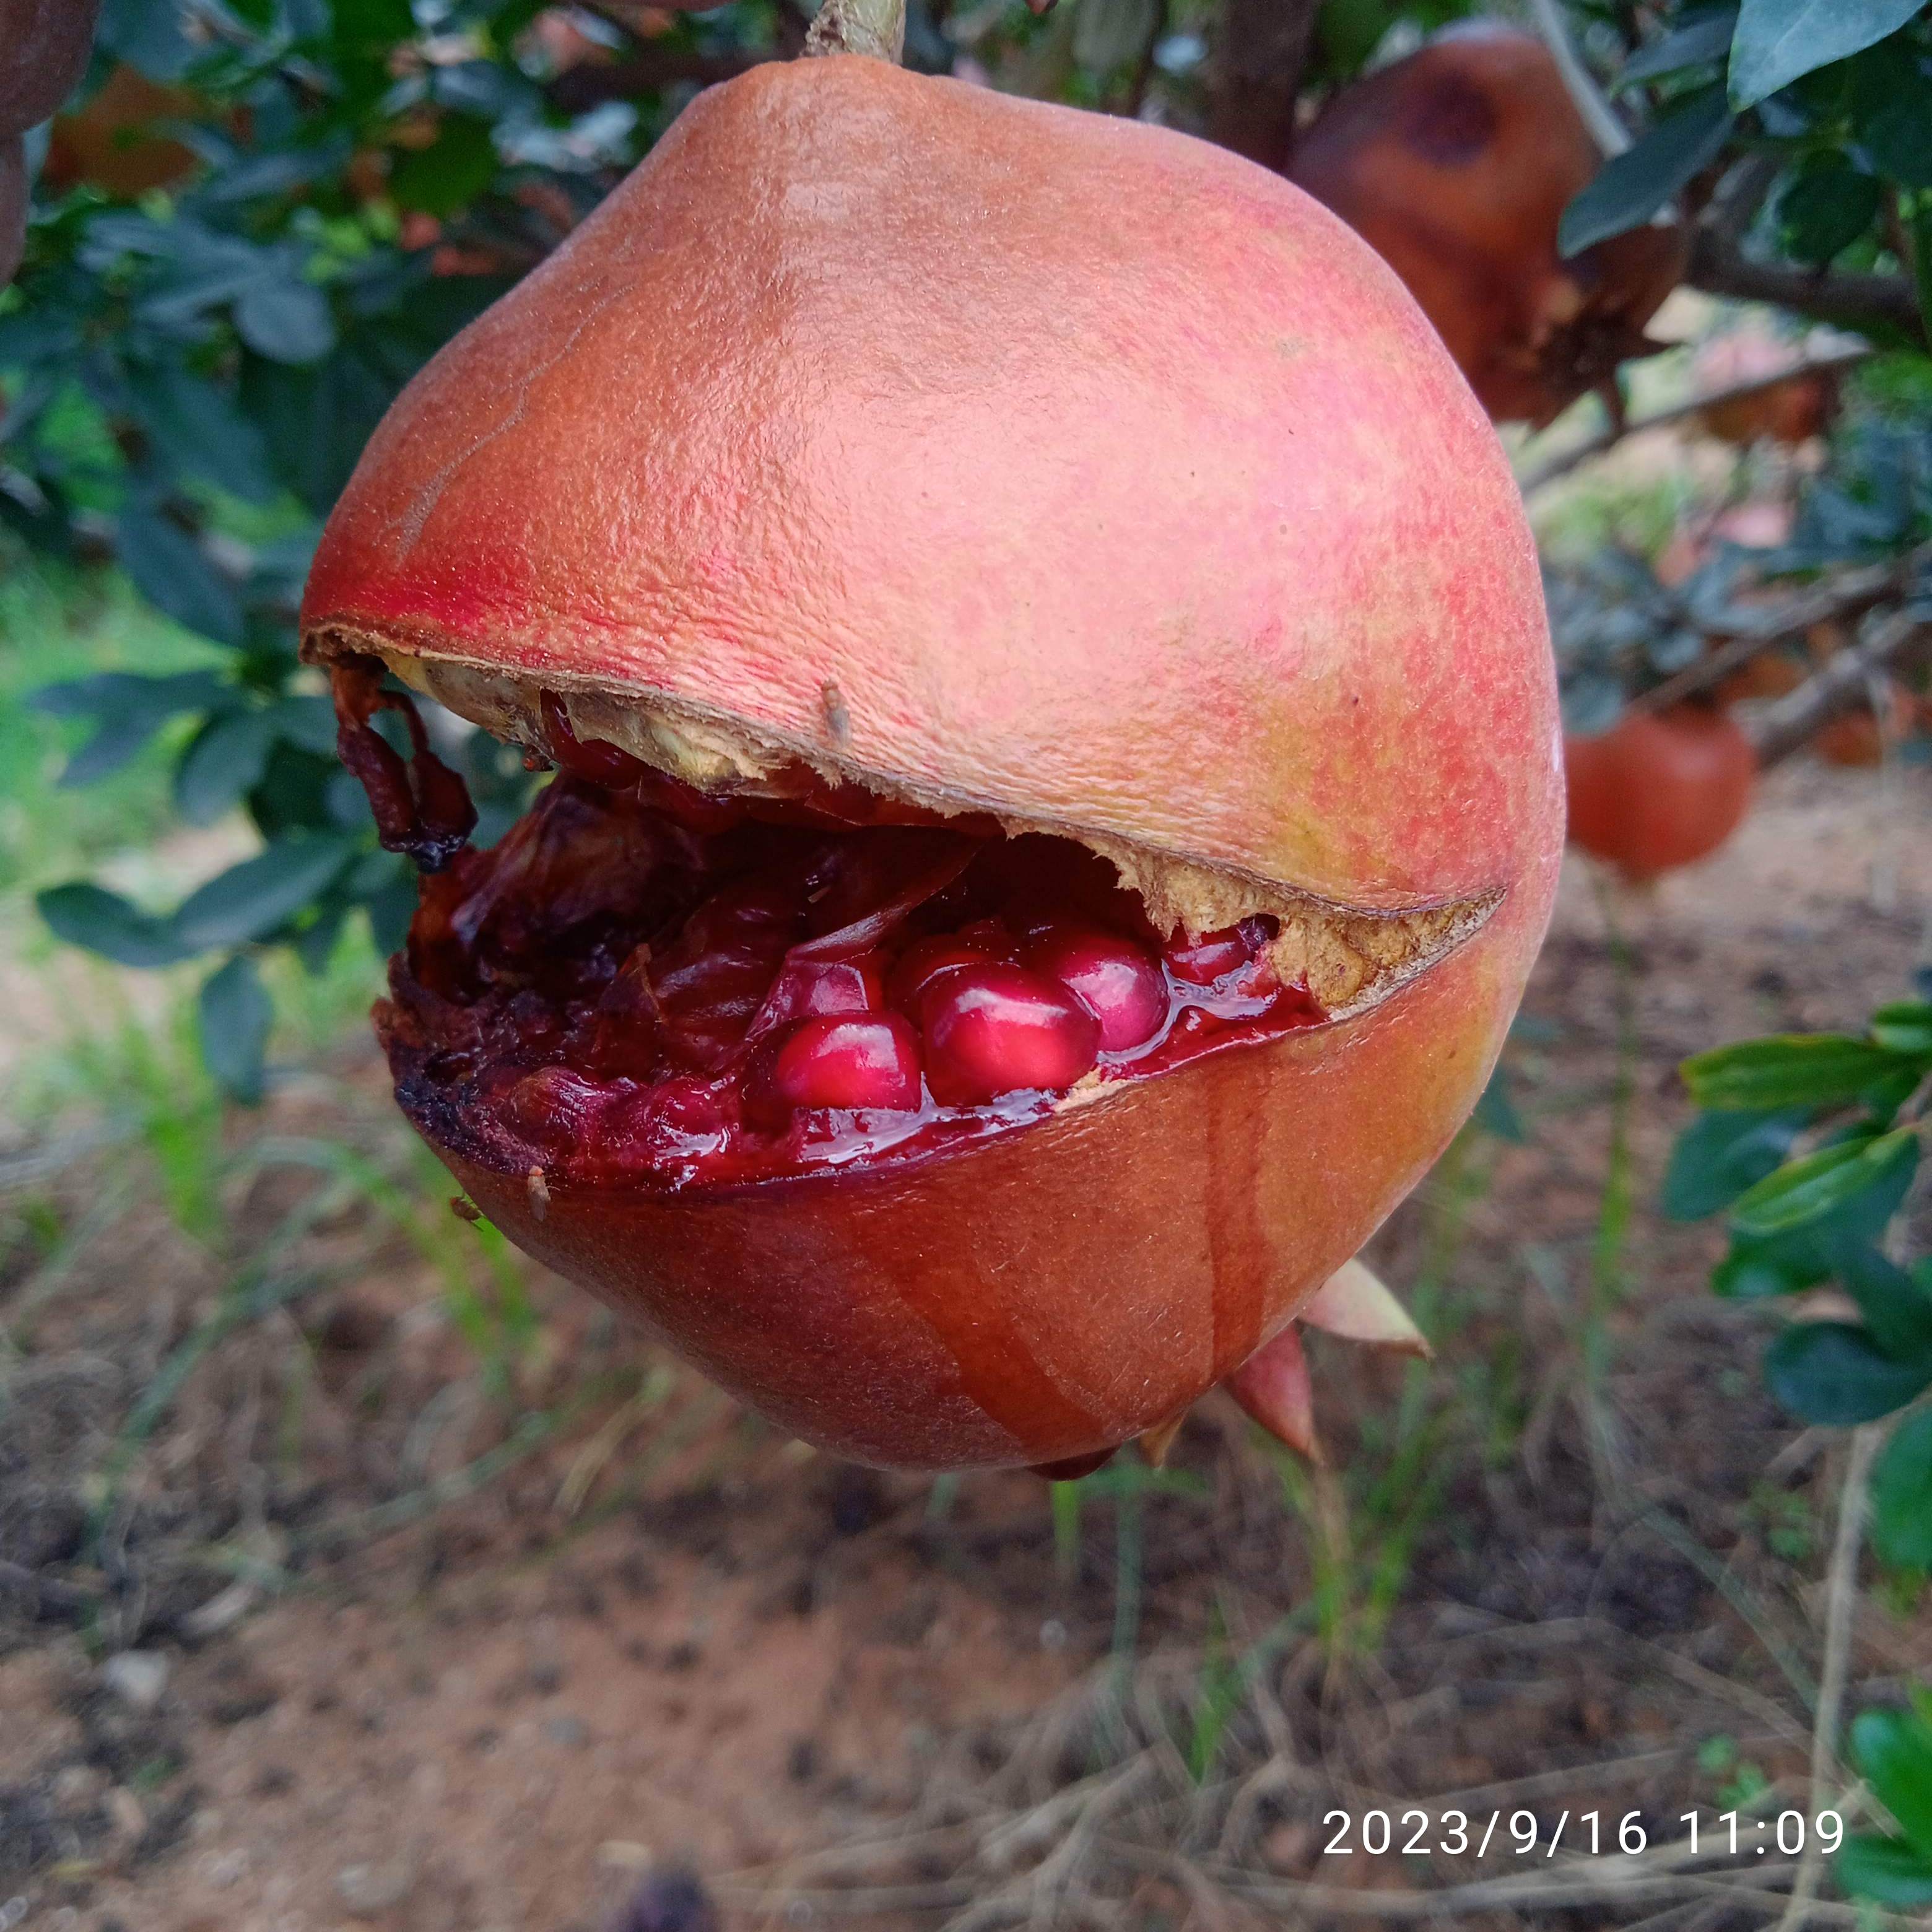
Label: Bacterial_Blight